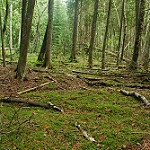
Scene: Outdoor